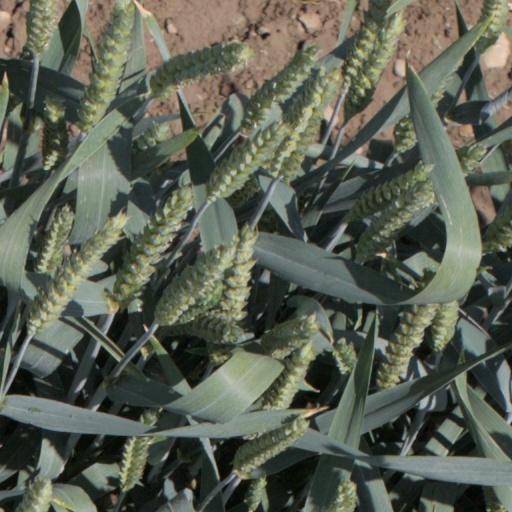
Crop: wheat